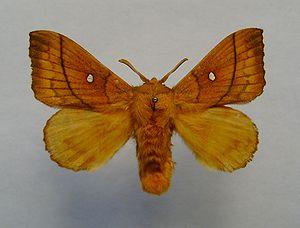
La Feuille-morte du prunier, Odonestis pruni, est une espèce d'insectes lépidoptères appartenant à la famille des Lasiocampidae.